Lockheed Martin VH-71 Kestrel

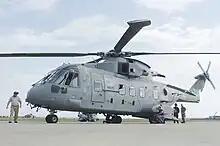
A VH-71 test aircraft at Marine Corps Air Facility Quantico, October 2005

Delays and engineering issues plagued the VH-71's development. By 2007, the estimated cost of developing and modifying the aircraft had risen by 40% to $2.4 billion and had passed the $4.2 billion expected for the production of the fleet. In March 2008, the program cost had risen and was projected to cost a total $11.2 billion, or about $400 million per helicopter.